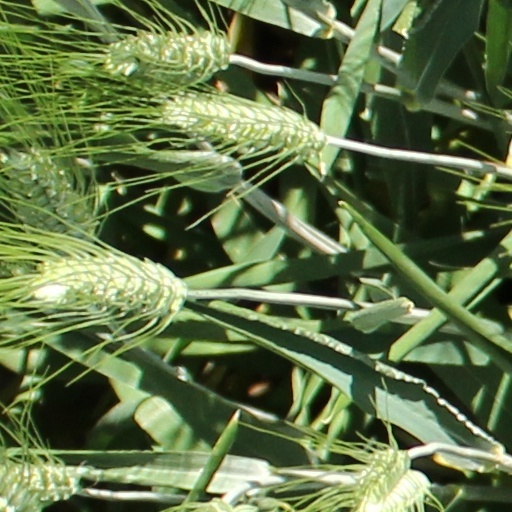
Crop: wheat